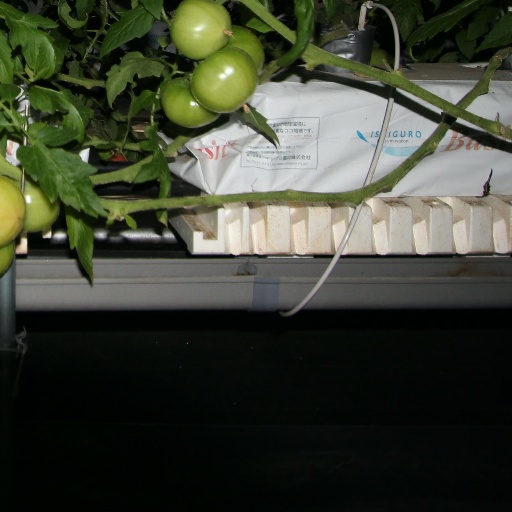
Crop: tomato